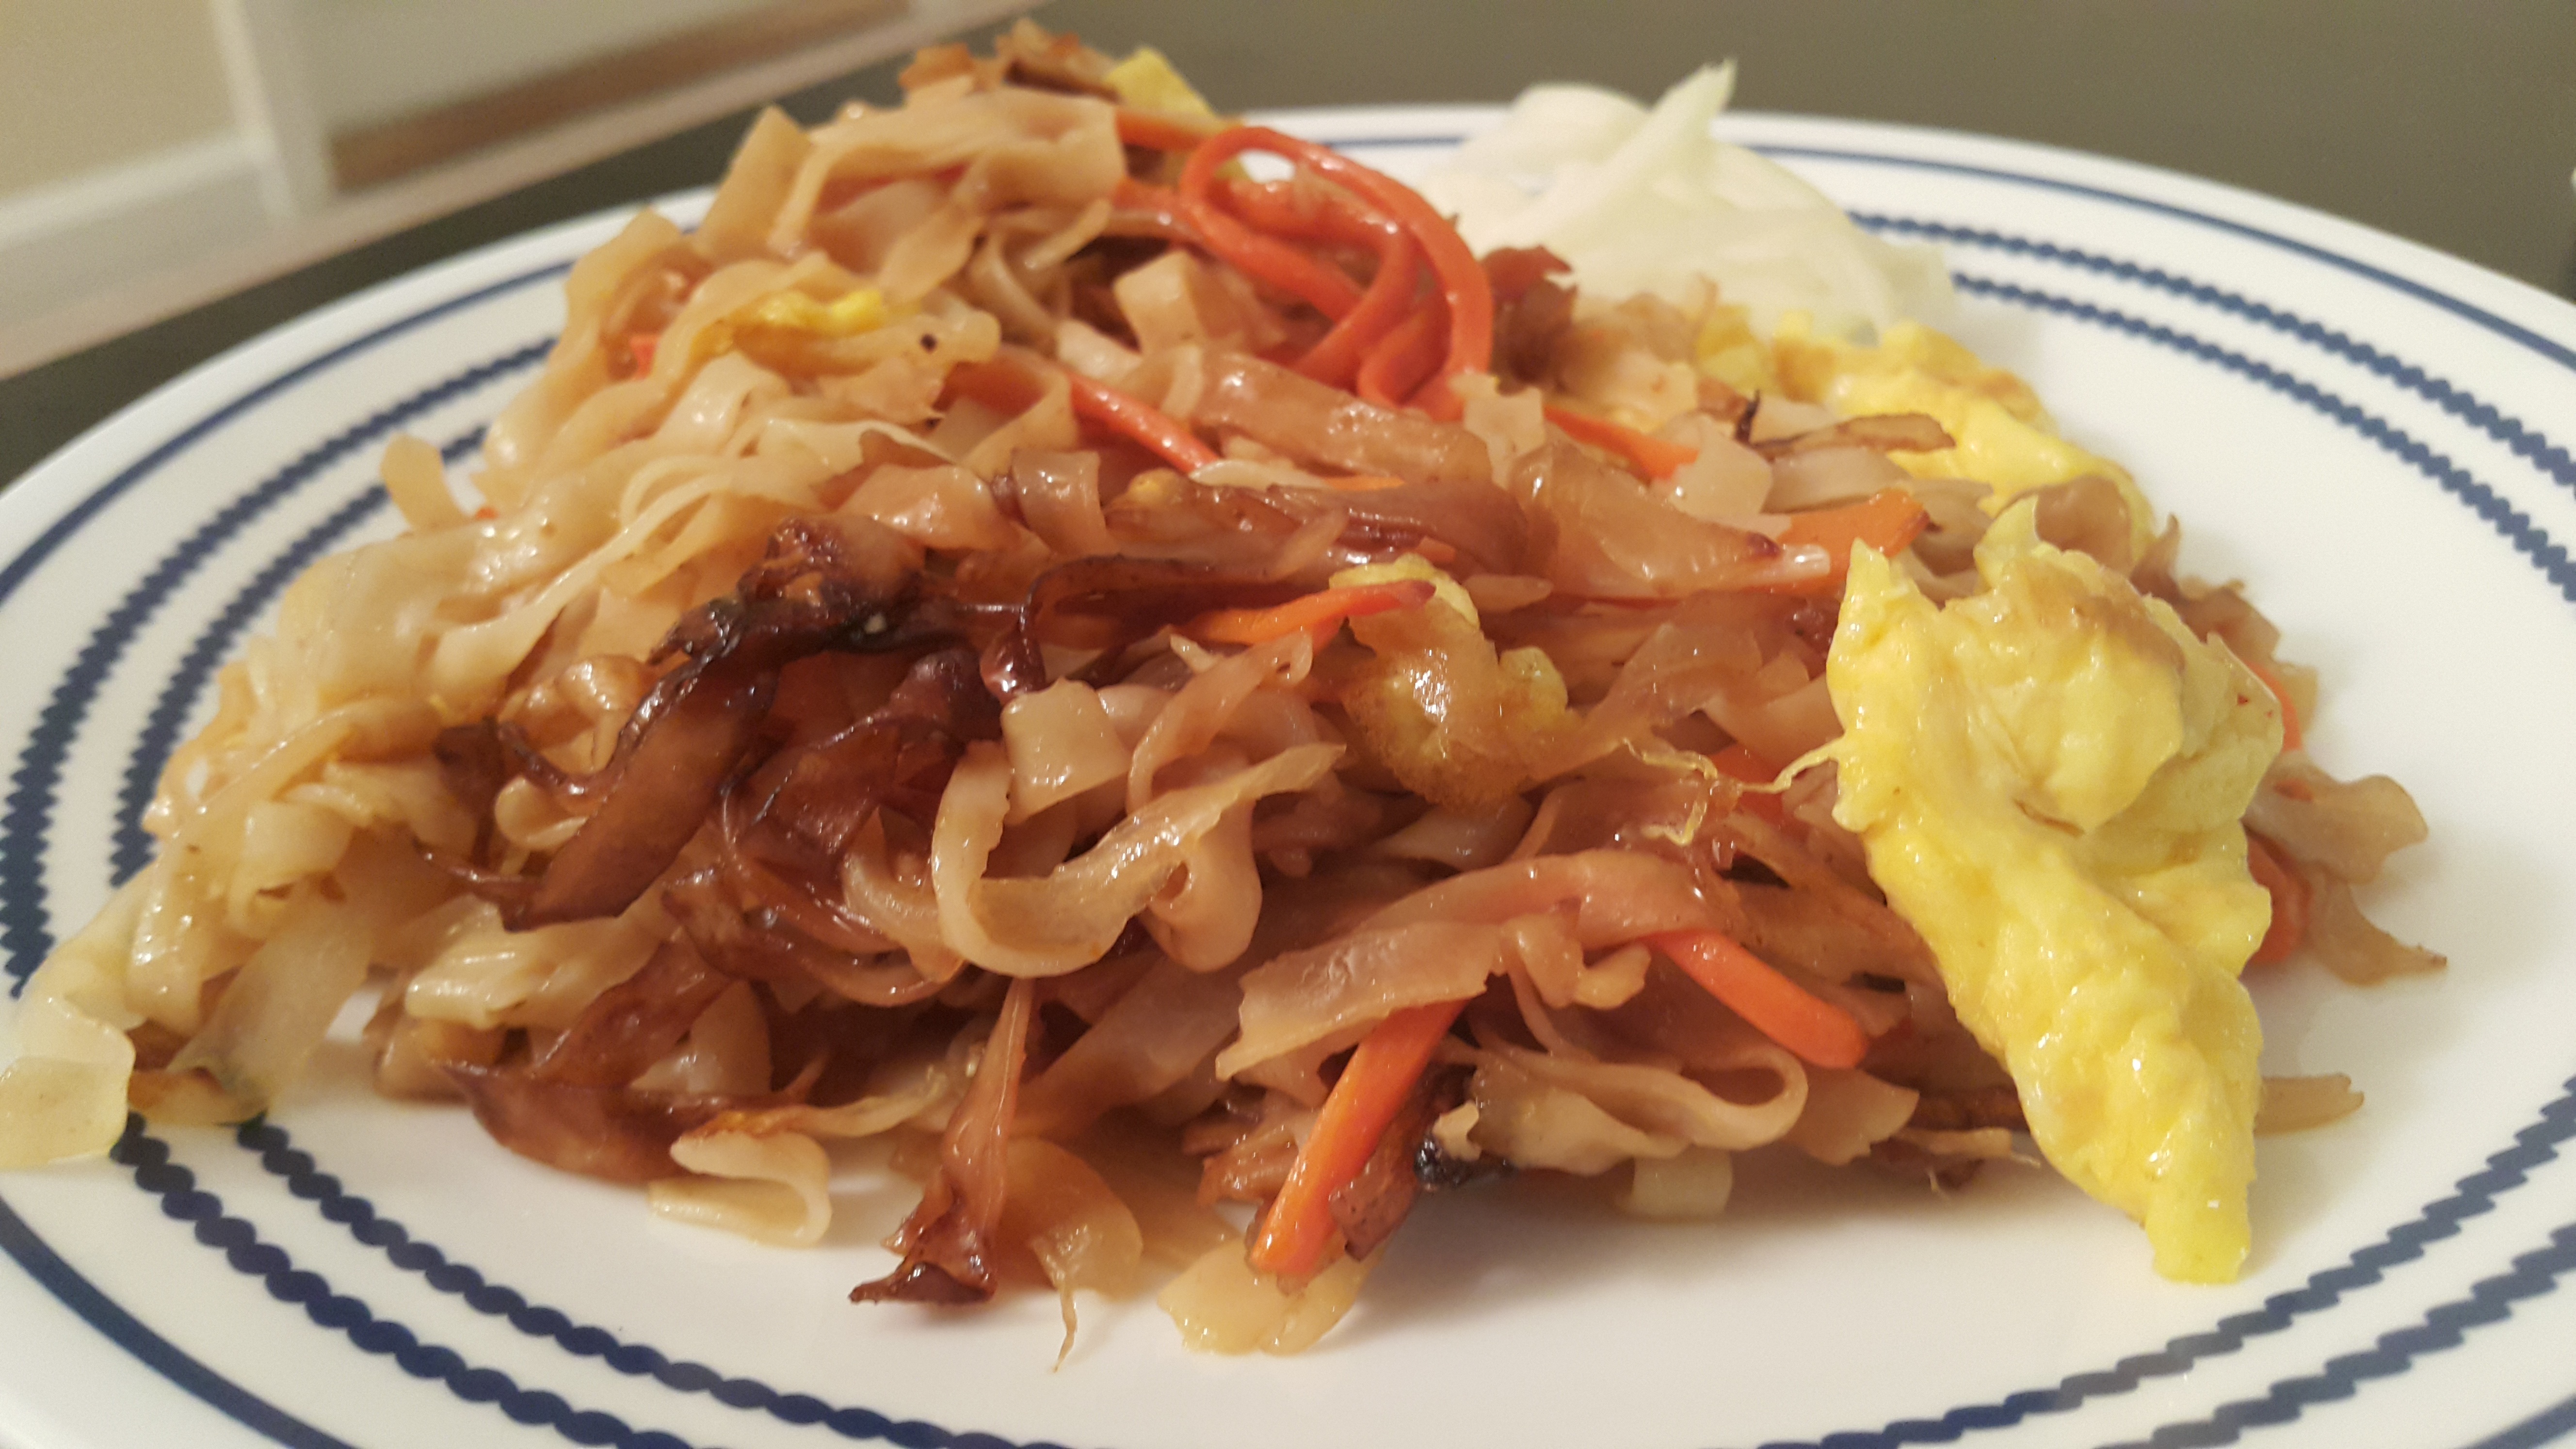
sweet, dish, meal, food, cooking, produce, fresh, gourmet, healthy, meat, cuisine, delicious, noodles, spaghetti, diet, yummy, thai food, italian food, carbonara, european food